Granfoss Tunnel

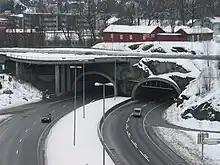
The northern entrance of the southern tunnel, March 2009.

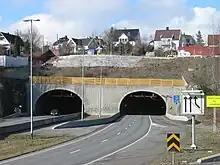
The southern entrance of the northern tunnel, April 2009.

The Granfoss Tunnel is a set of two tunnels on Ring 3 in Oslo, Norway. The two tunnels are long and they are part of the Granfoss Line, a stretch of motorway which was opened in 1992 connecting Ring 3 with the European route E18. The name comes from the Granfossen waterfall on the Lysakerelva river, which passes nearby. The two tunnels run from Lysaker to Mustad, and from Mustad to Ullern Church, respectively.